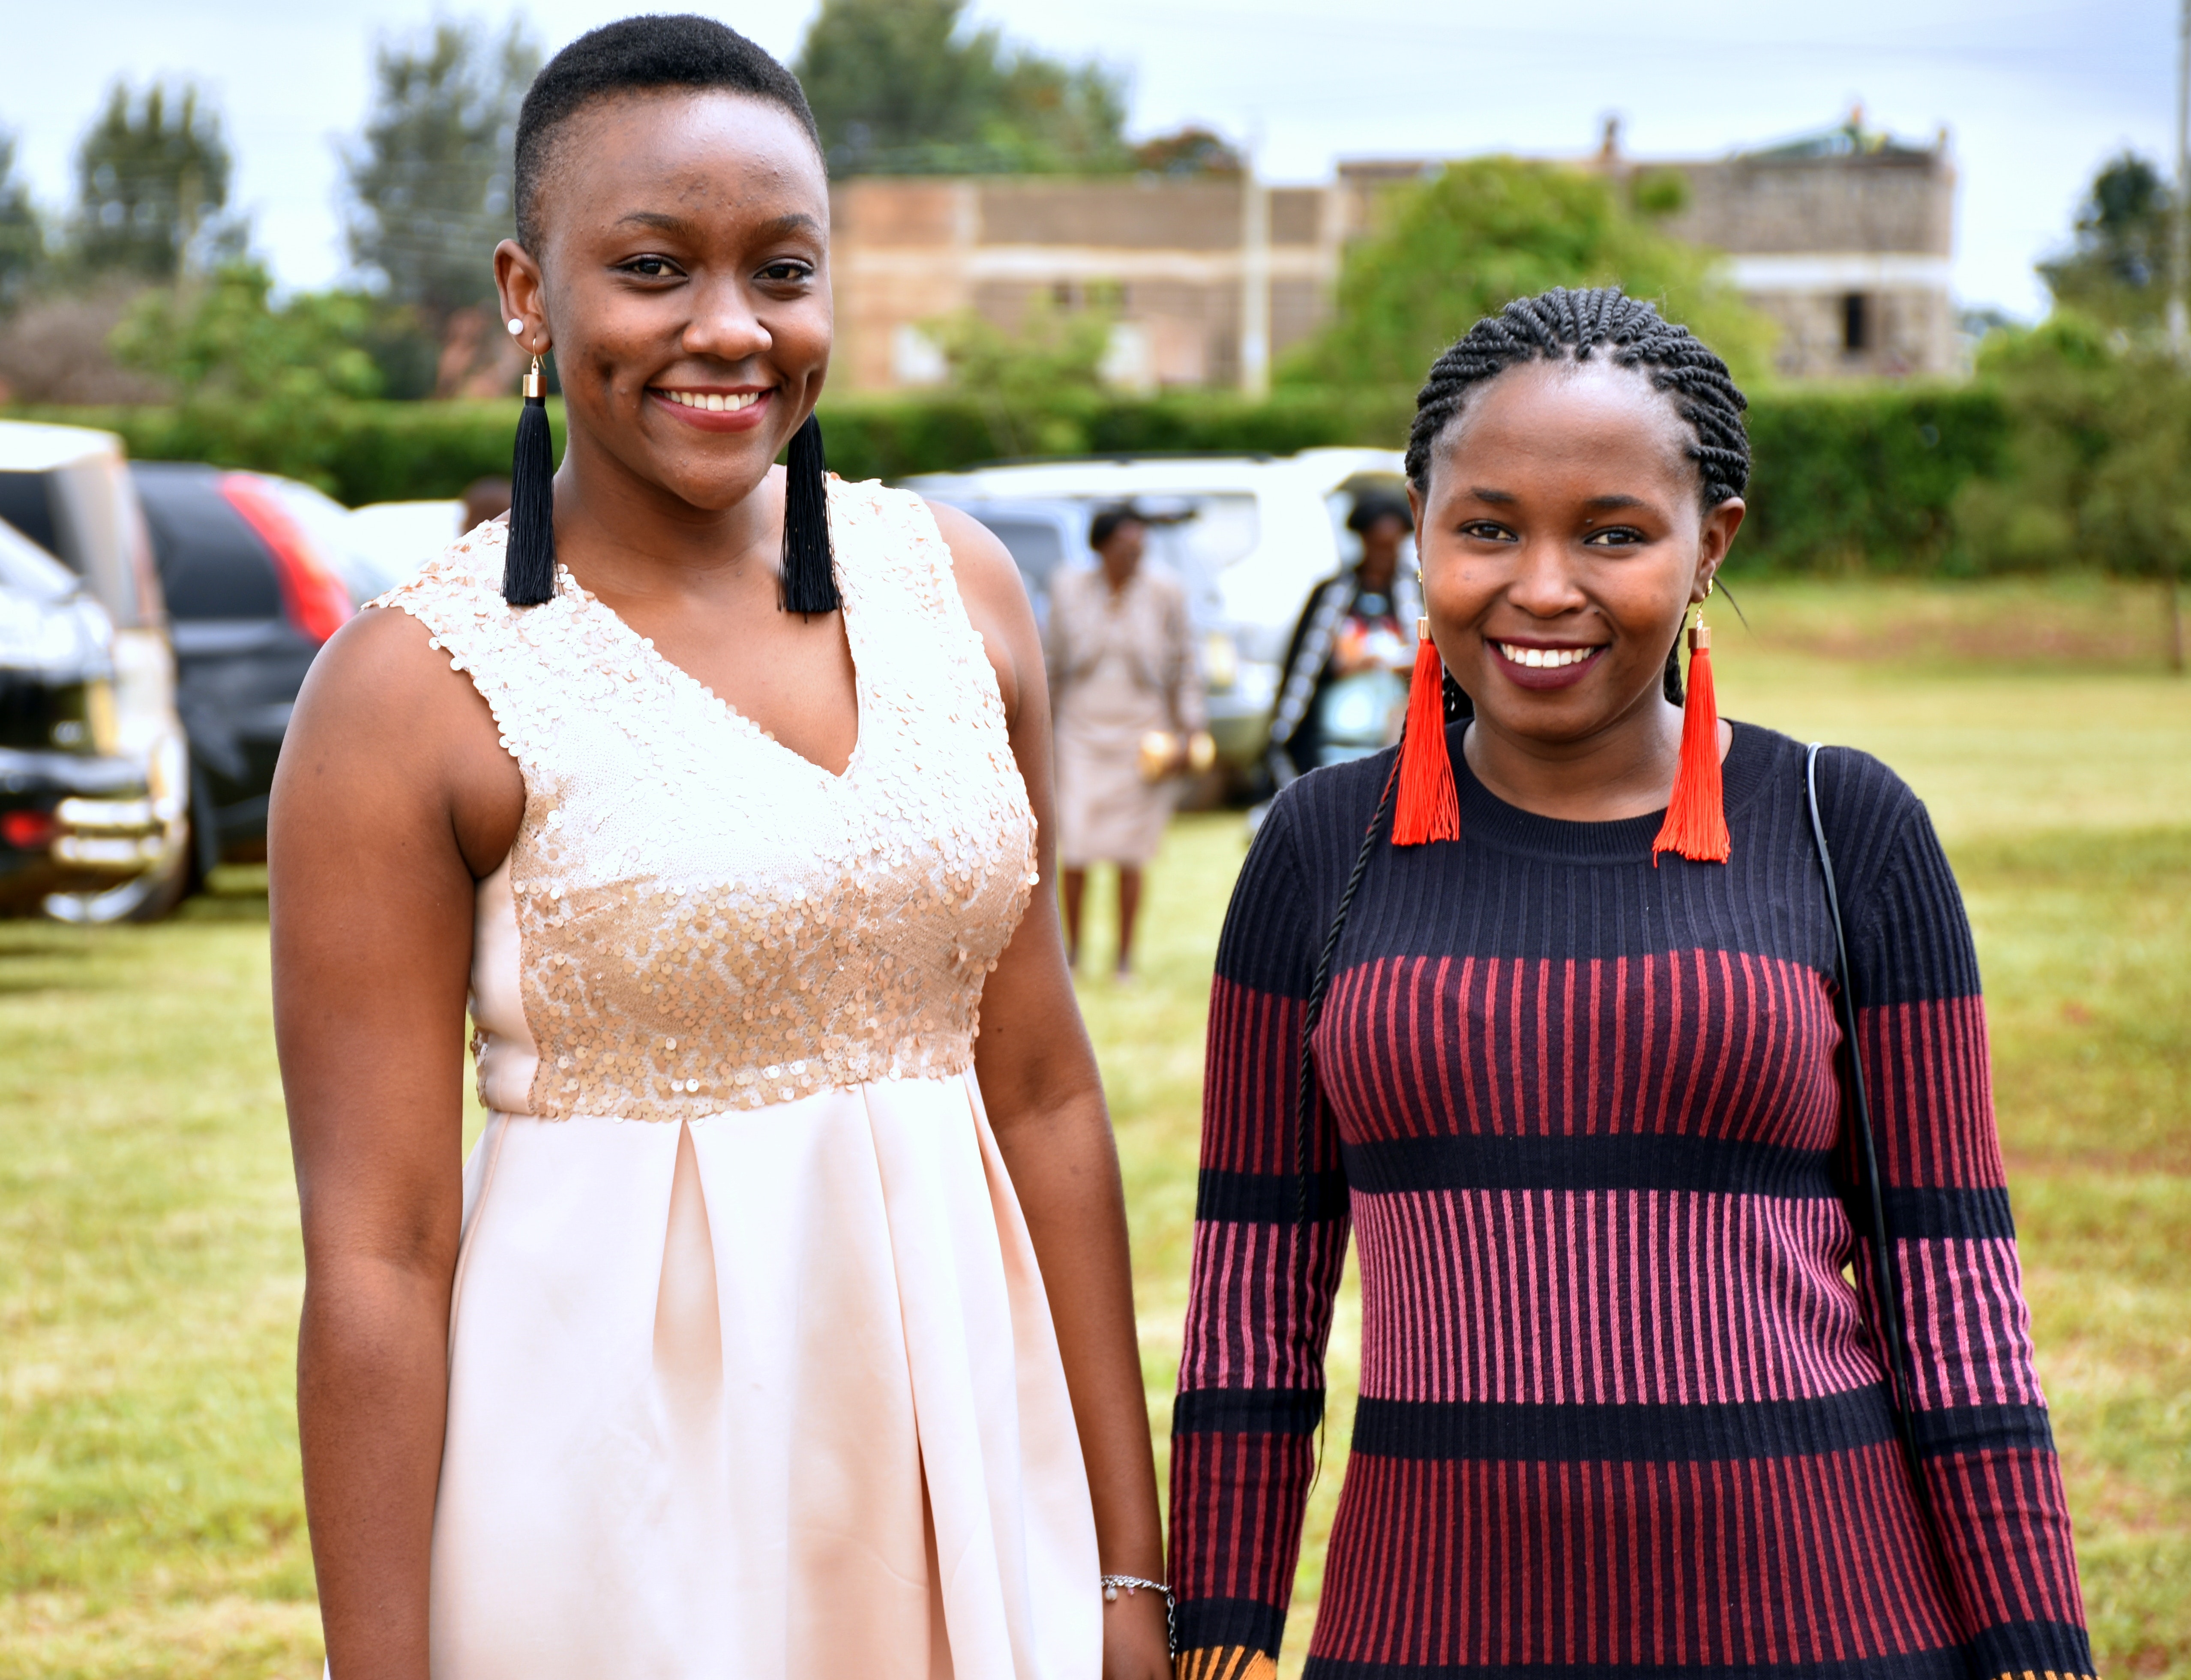
white, people, photograph, facial expression, yellow, event, dress, community, fashion, smile, ceremony, summer, formal wear, wedding, tradition, happy, prom, bride, vacation, wedding dress, style, laugh, party, family